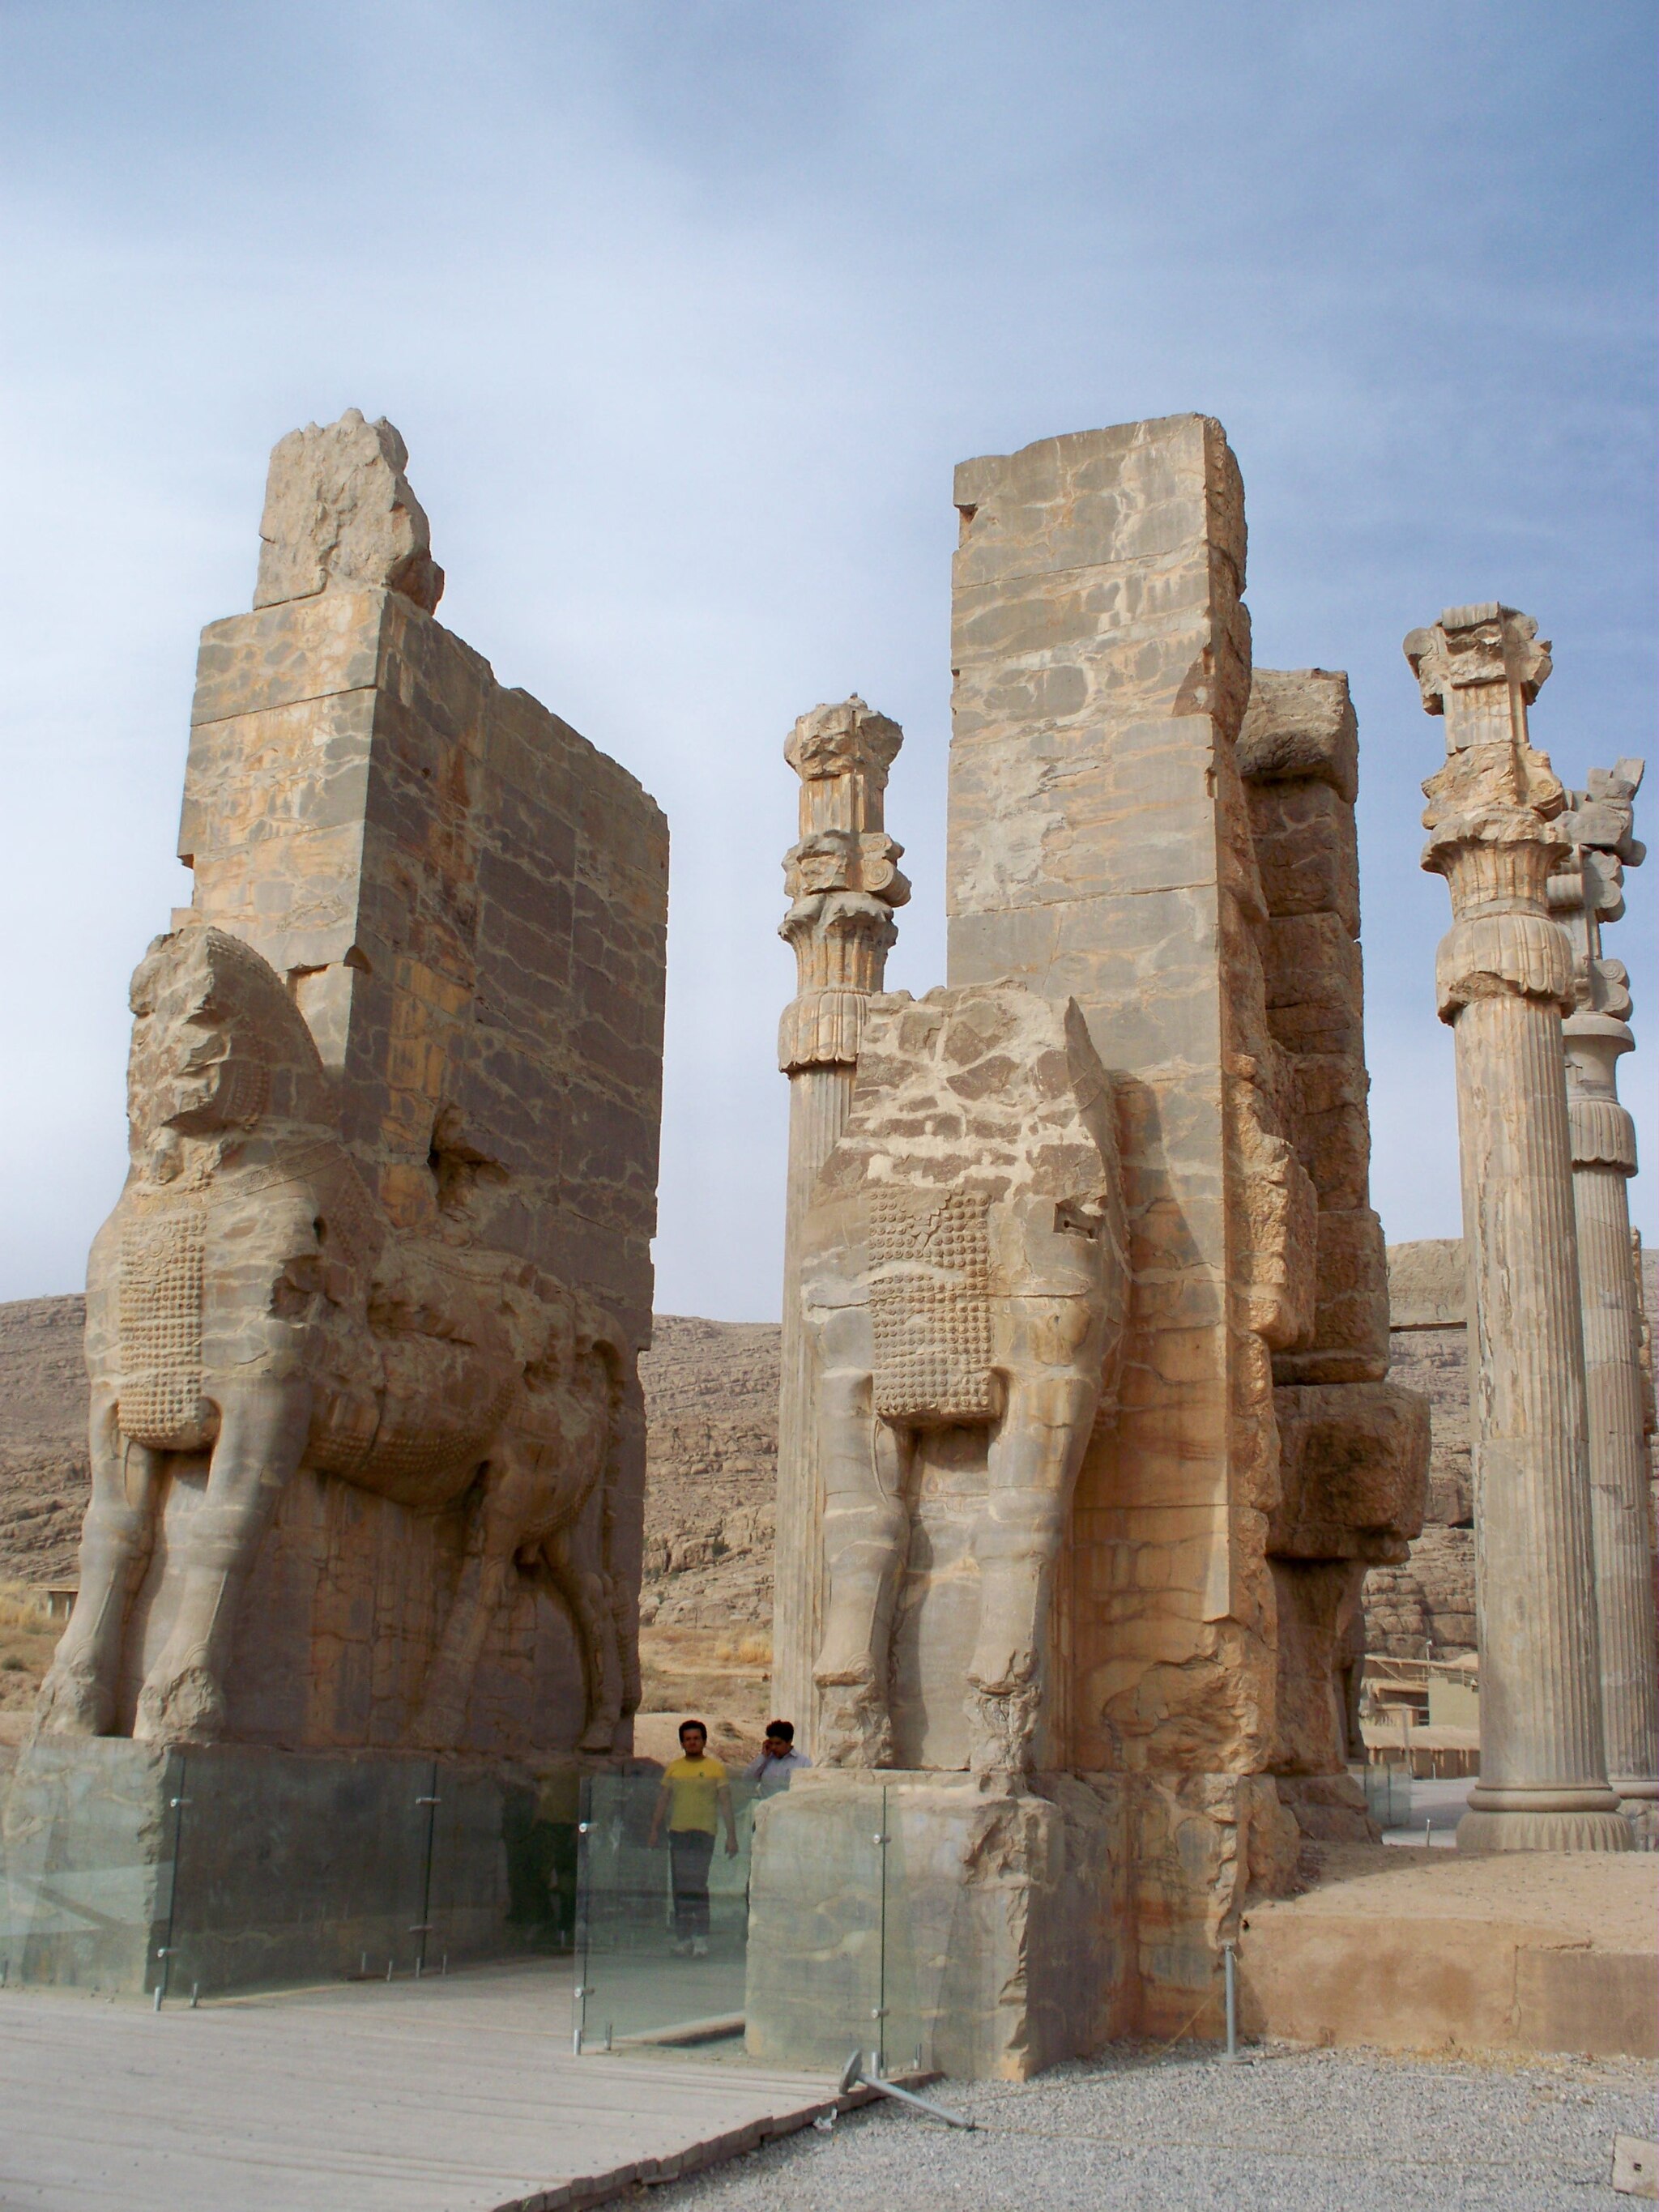
Title: Persepolis, Iran (28522833950)
Description: Are you dreaming of visiting Iran? See Ancient Persepolis? I will be glad to talk about this topic in the messenger www.messenger.com/t/zametki Мечтаешь посетить Иран? Увидеть Древний Персеполис? Буду рад пообщаться на эту тему в мессенжере www.messenger.com/t/zametki
Date: 2008-01-01 12:02
Categories: Gate of All Nations, Flickr images reviewed by FlickreviewR 2, 2008 in Persepolis, Photographs by Sasha India